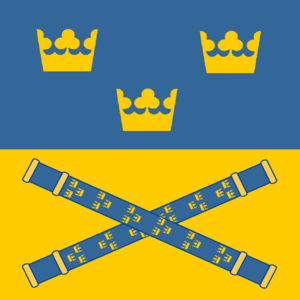
Le commandant en chef des forces armées suédoises est le plus haut responsable militaire des forces armées de la Suède, une administration d'État placée sous le contrôle du ministère de la Défense.